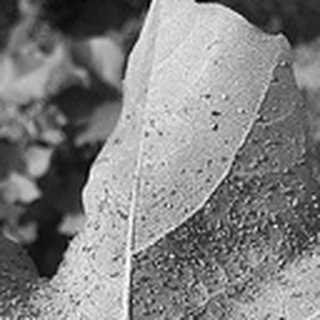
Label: cotton_aphids